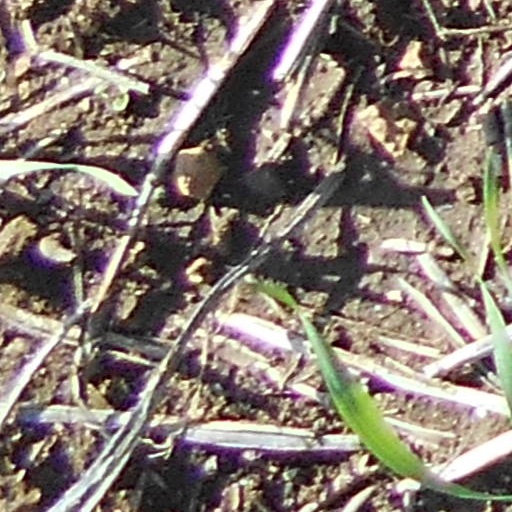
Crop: wheat